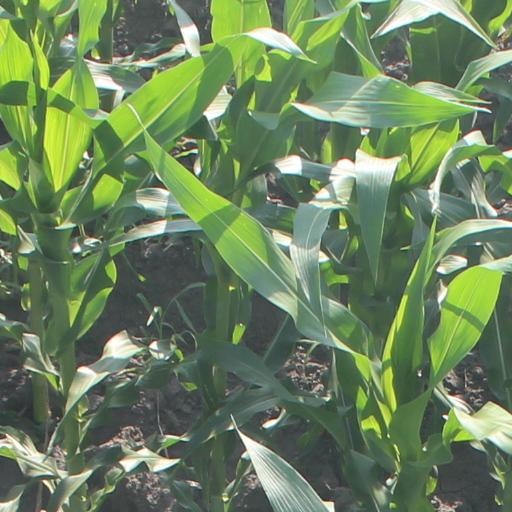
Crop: maize; corn